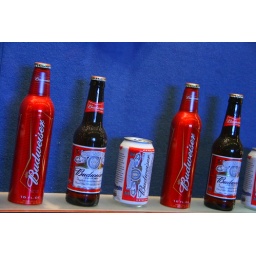
...some bottles inside the Anheuser Busch museum in Saint Louis, Missouri... ...I like the design of the red bottles...